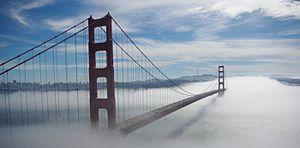
Cet article a pour vocation de présenter une liste de ponts remarquables aux États-Unis, soit par leurs caractéristiques dimensionnelles, soit par leur intérêt architectural ou historique.